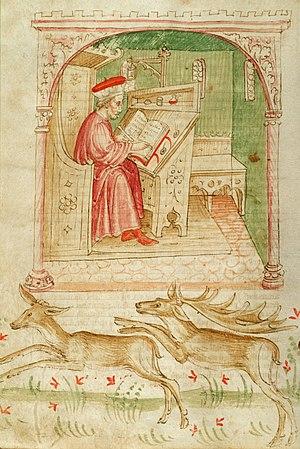
Sextus Placitus Papyriensis est le nom sous lequel nous est parvenu un ouvrage médical en latin de l'Antiquité tardive, intitulé De medicamentis ex animalibus, décrivant en trente-quatre chapitres une suite de recettes médicinales dont les ingrédients sont tirés du règne animal.